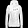
Label: Pullover